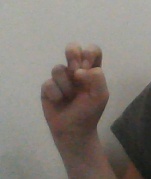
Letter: gaaf